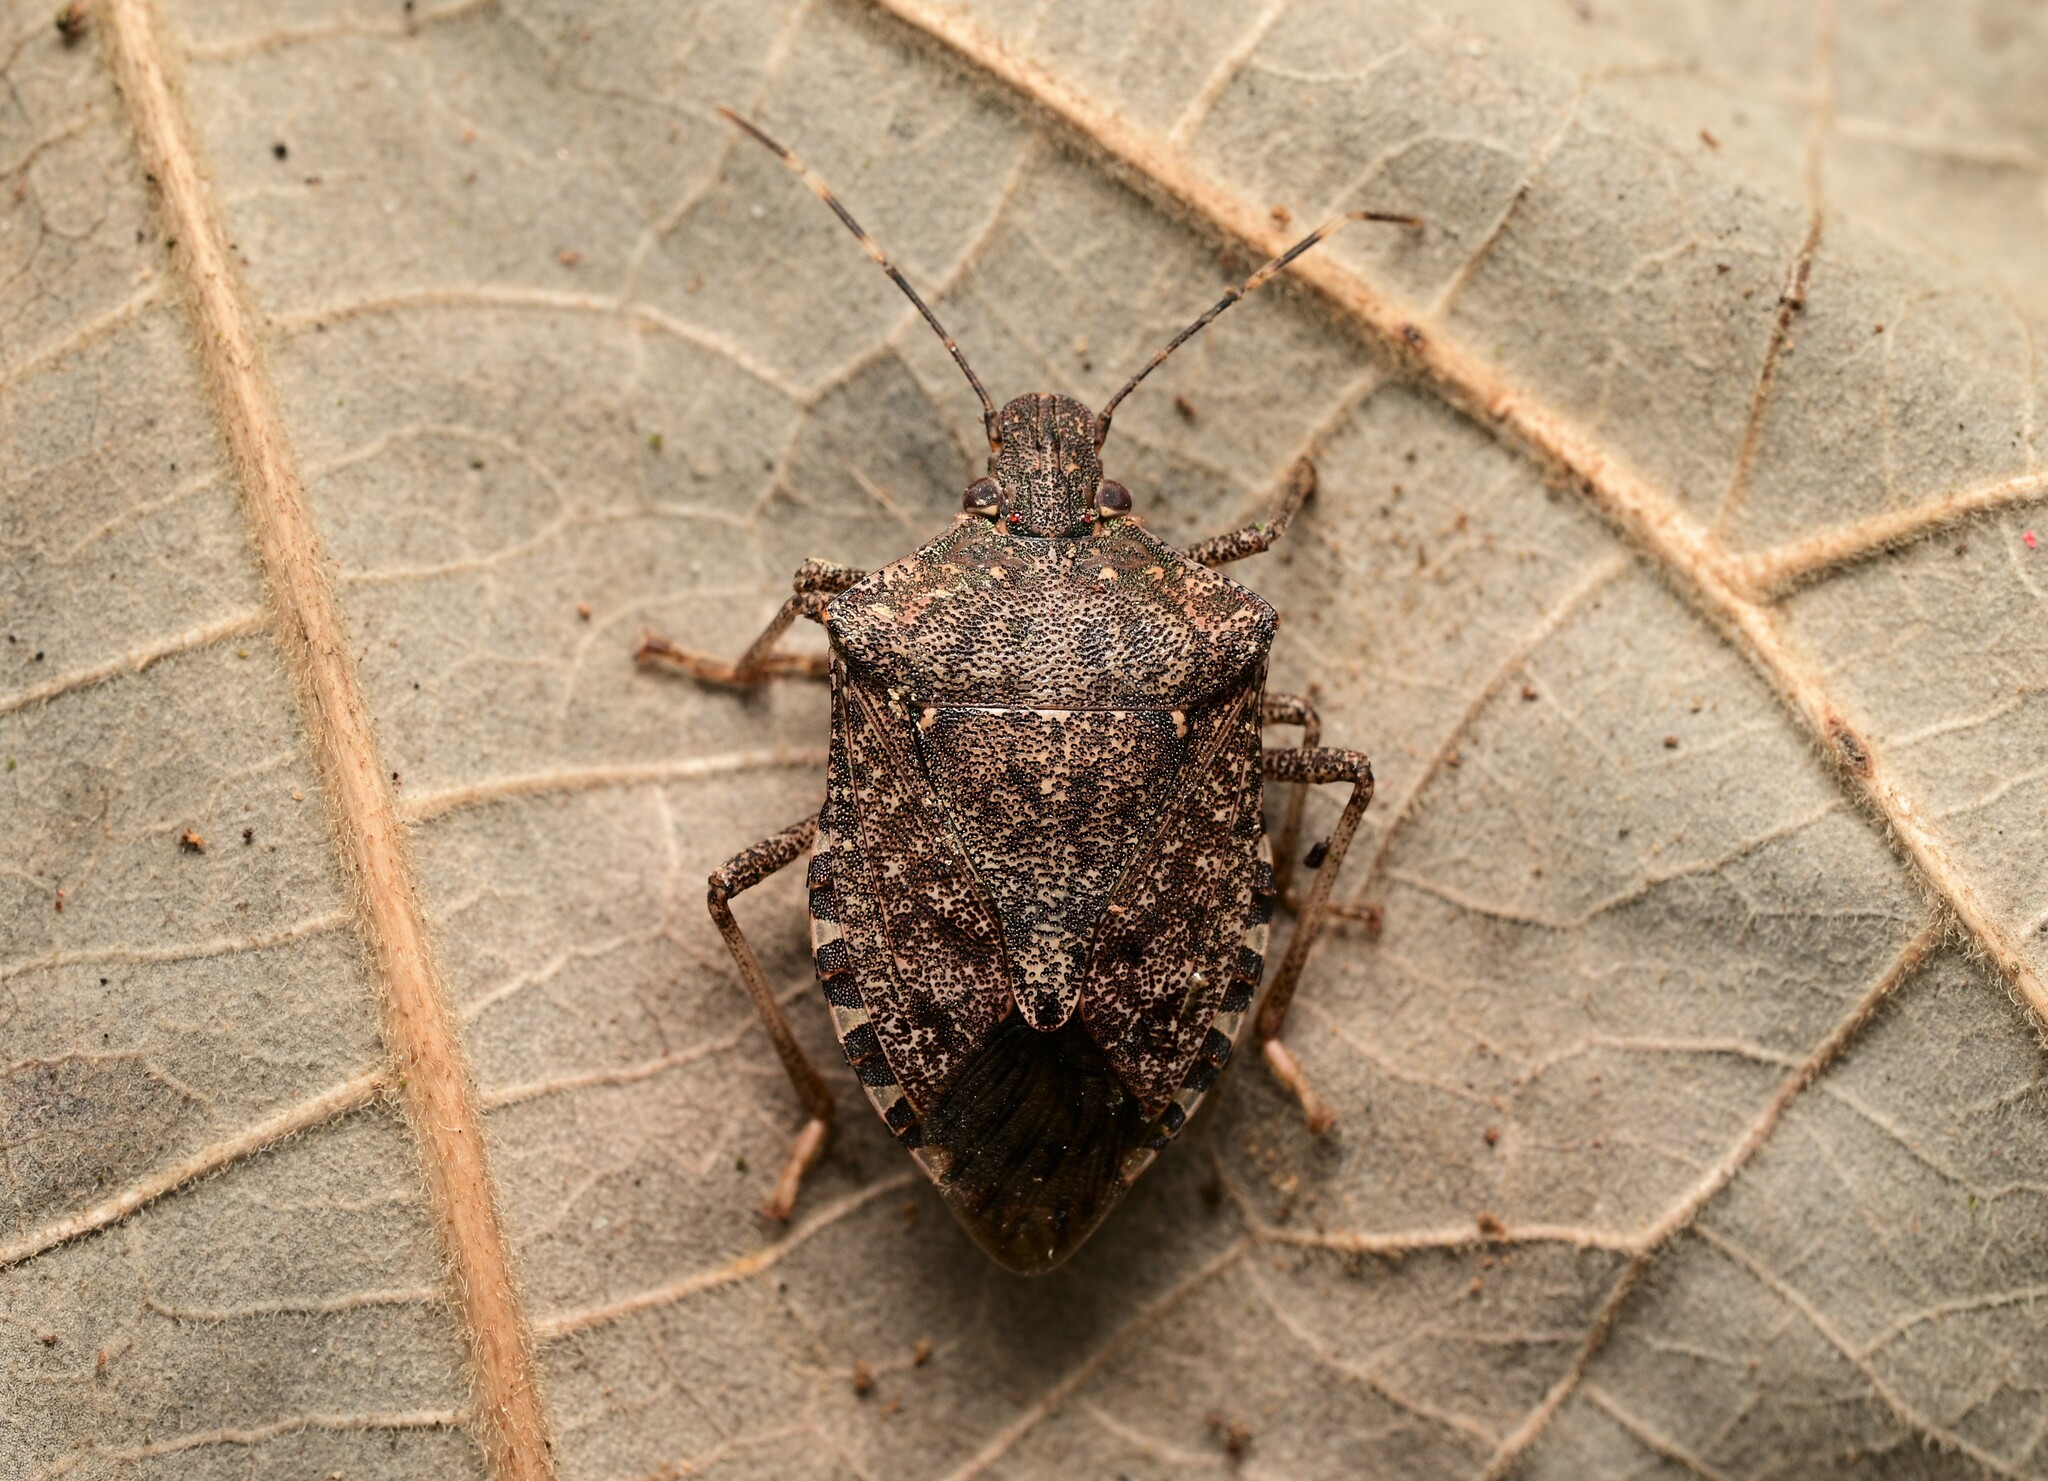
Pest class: stink_bug